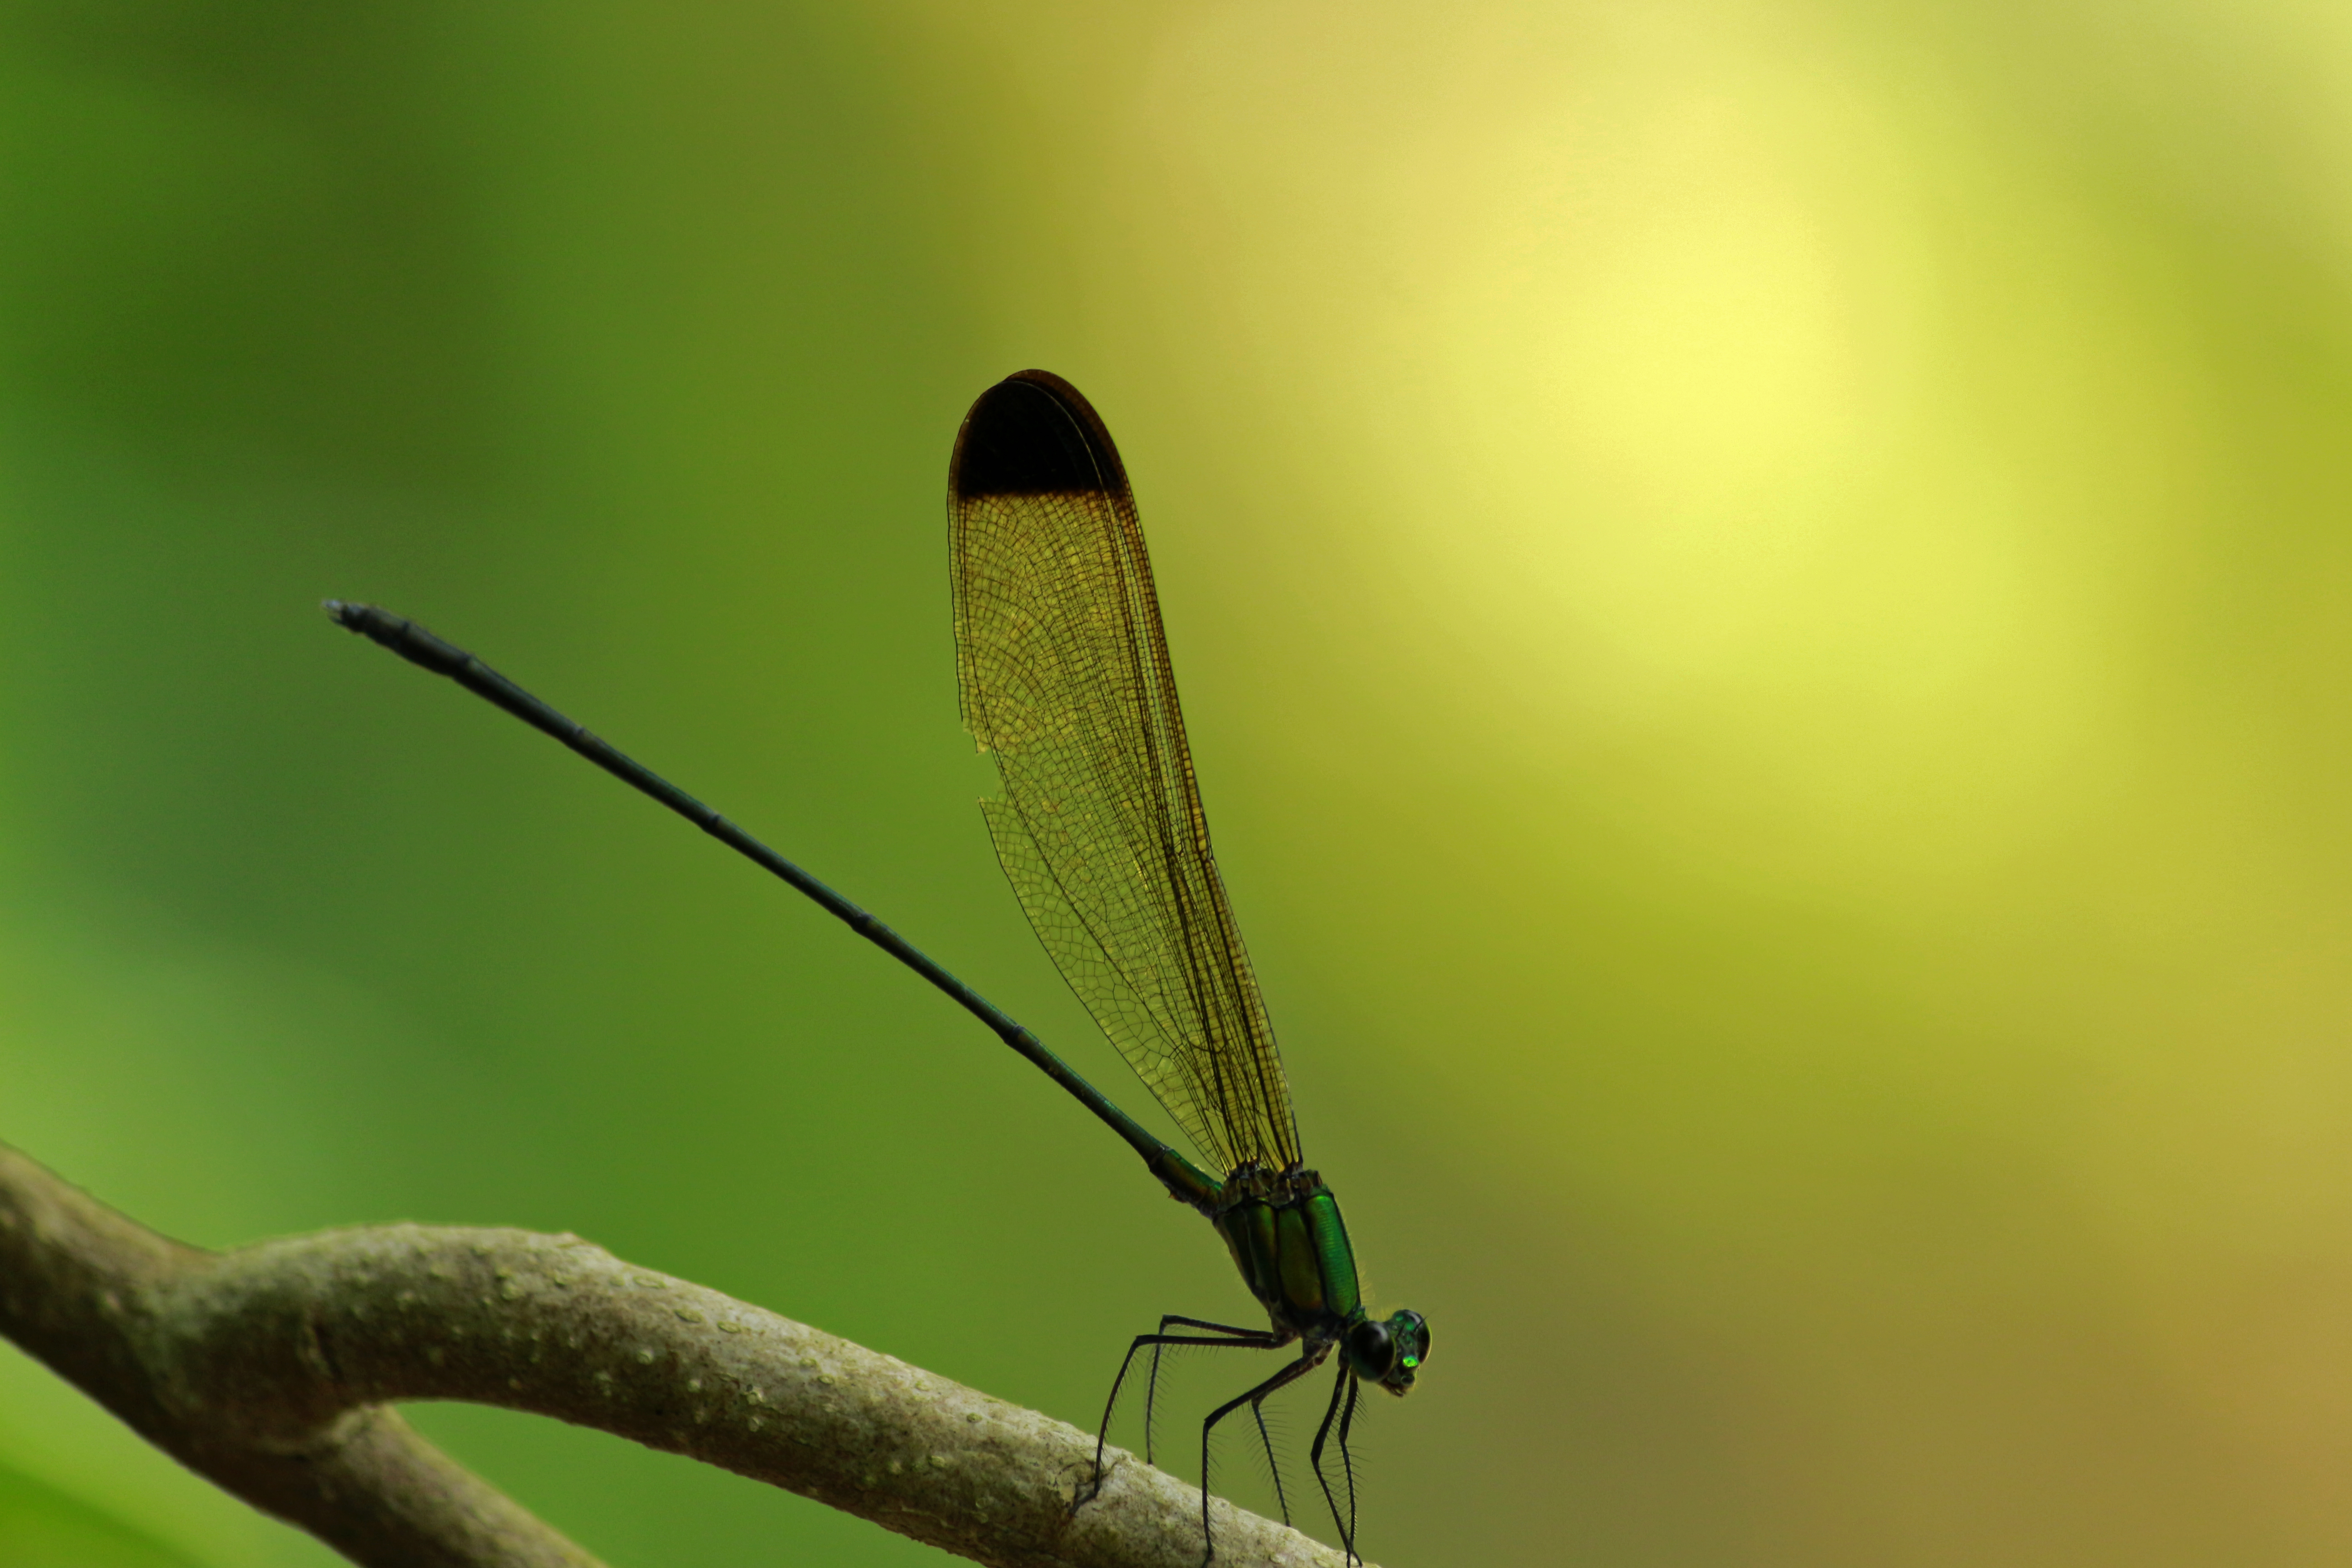
black, tipped, forest, black tipped, forest glory, dragonfly, green dragonfly, green, glory, male dragonfly, male, insect, outdoors, single, wing, wild, nature, colorful, natural, yellow, damselfly, invertebrate, macro photography, close up, wildlife, dragonflies and damseflies, net winged insects, organism, pest, plant stem, arthropod